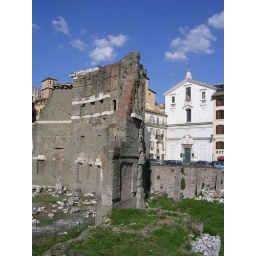
I can't get over how blue the sky was.